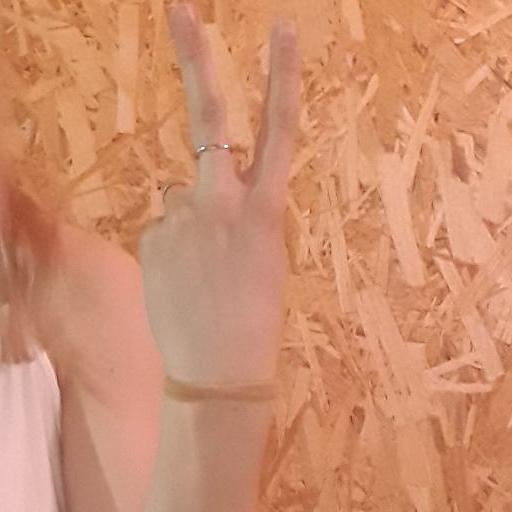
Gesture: peace_inverted